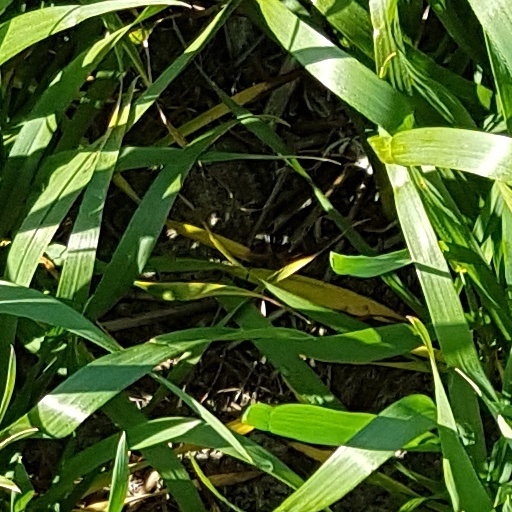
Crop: wheat